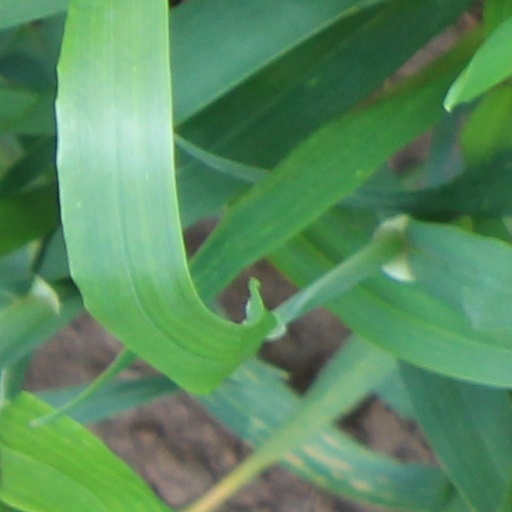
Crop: wheat